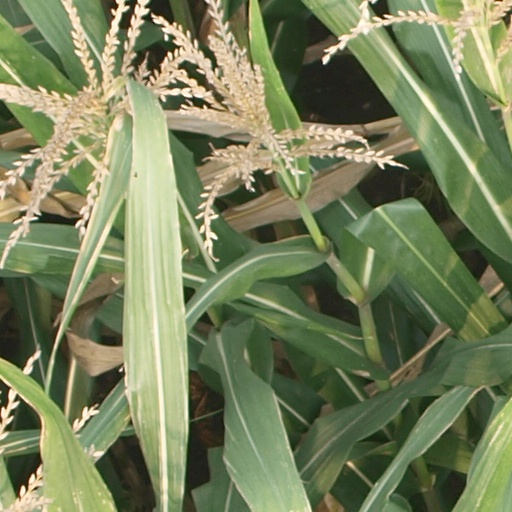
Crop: maize; corn